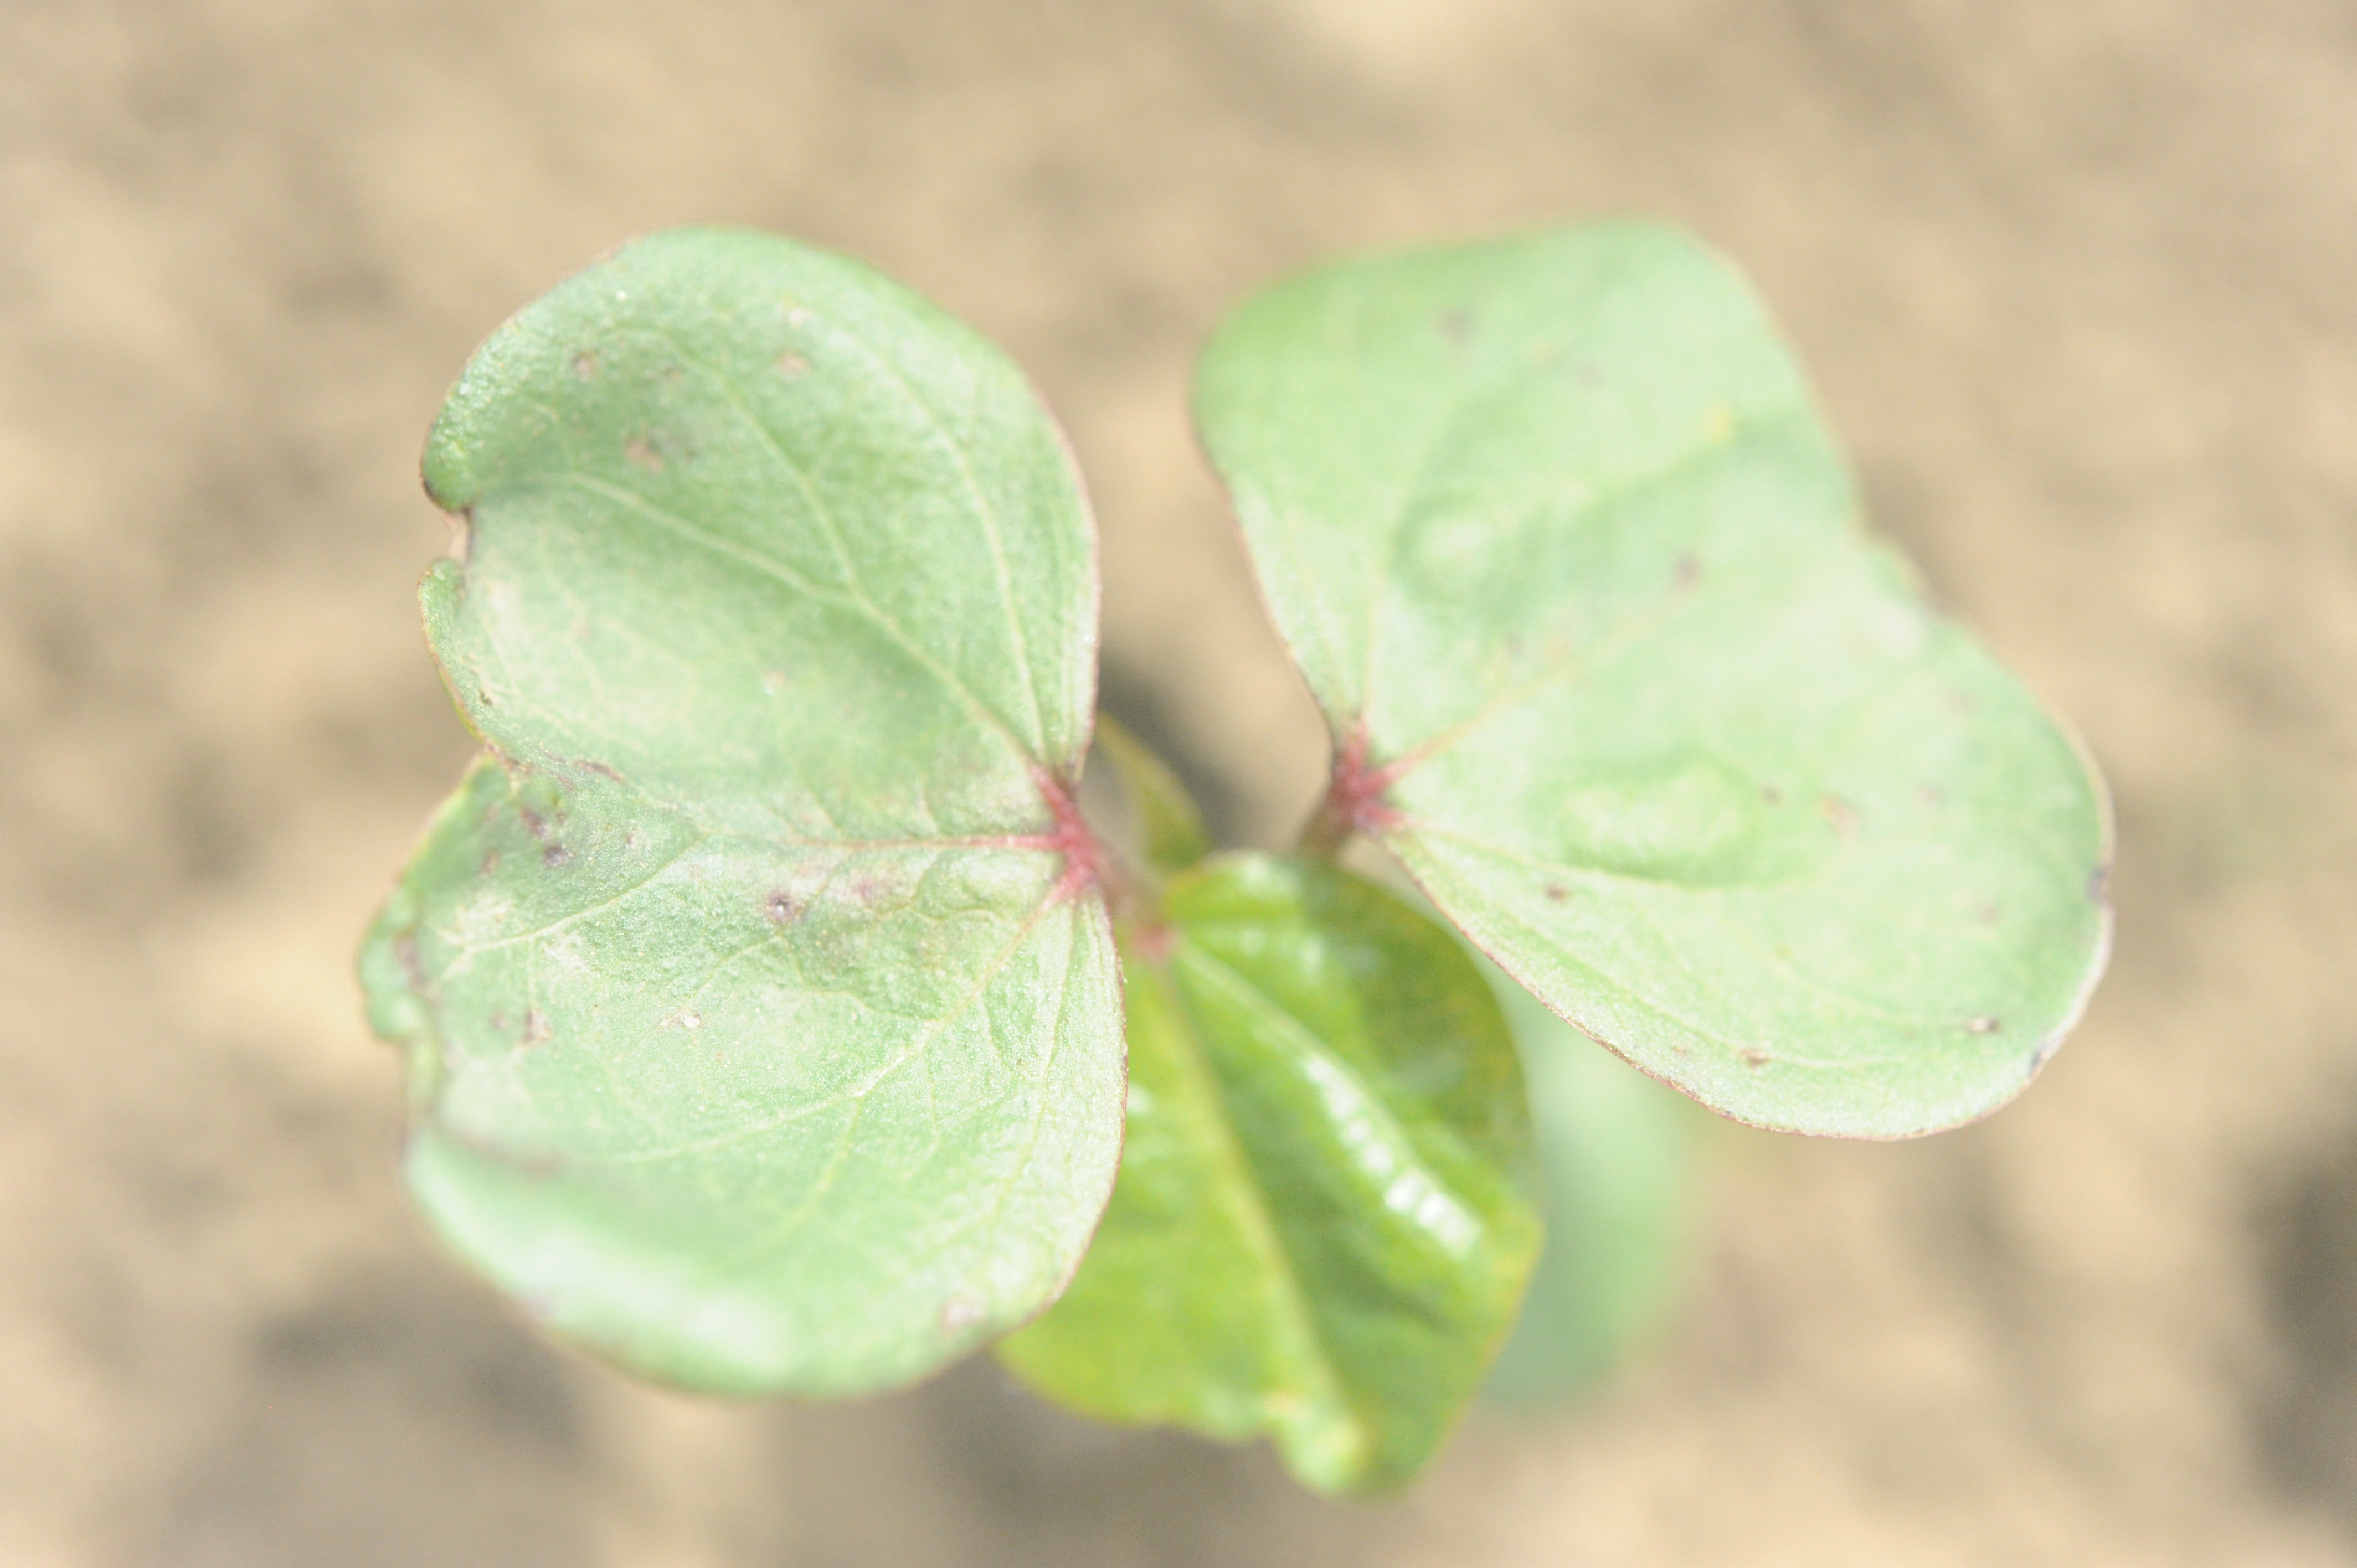
Label: cotton